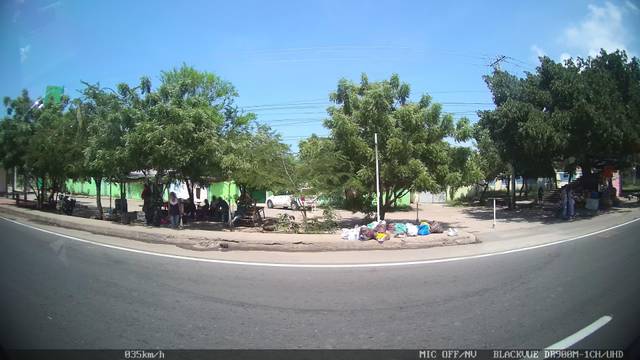
Region: Colombia
Coordinates: 10.931, -74.78